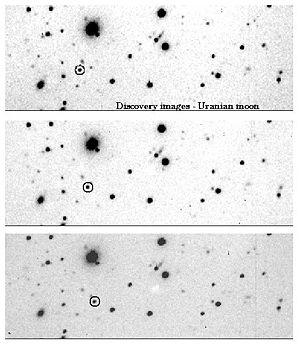
Dans le Système solaire, 184 satellites naturels ont été mises en évidence comme orbitant autour d'une planète ou d'une planète naine. On en dénombre près de 345 autour de planètes mineures et des découvertes sont annoncées régulièrement. Parmi ces satellites, seuls 19 ont une masse suffisante pour avoir acquis une forme sphéroïdale sous l'effet de leur propre gravité.